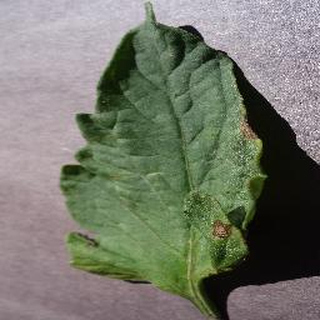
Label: tomato_early_blight